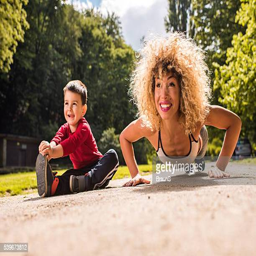
happy woman and small boy exercising together in the park .